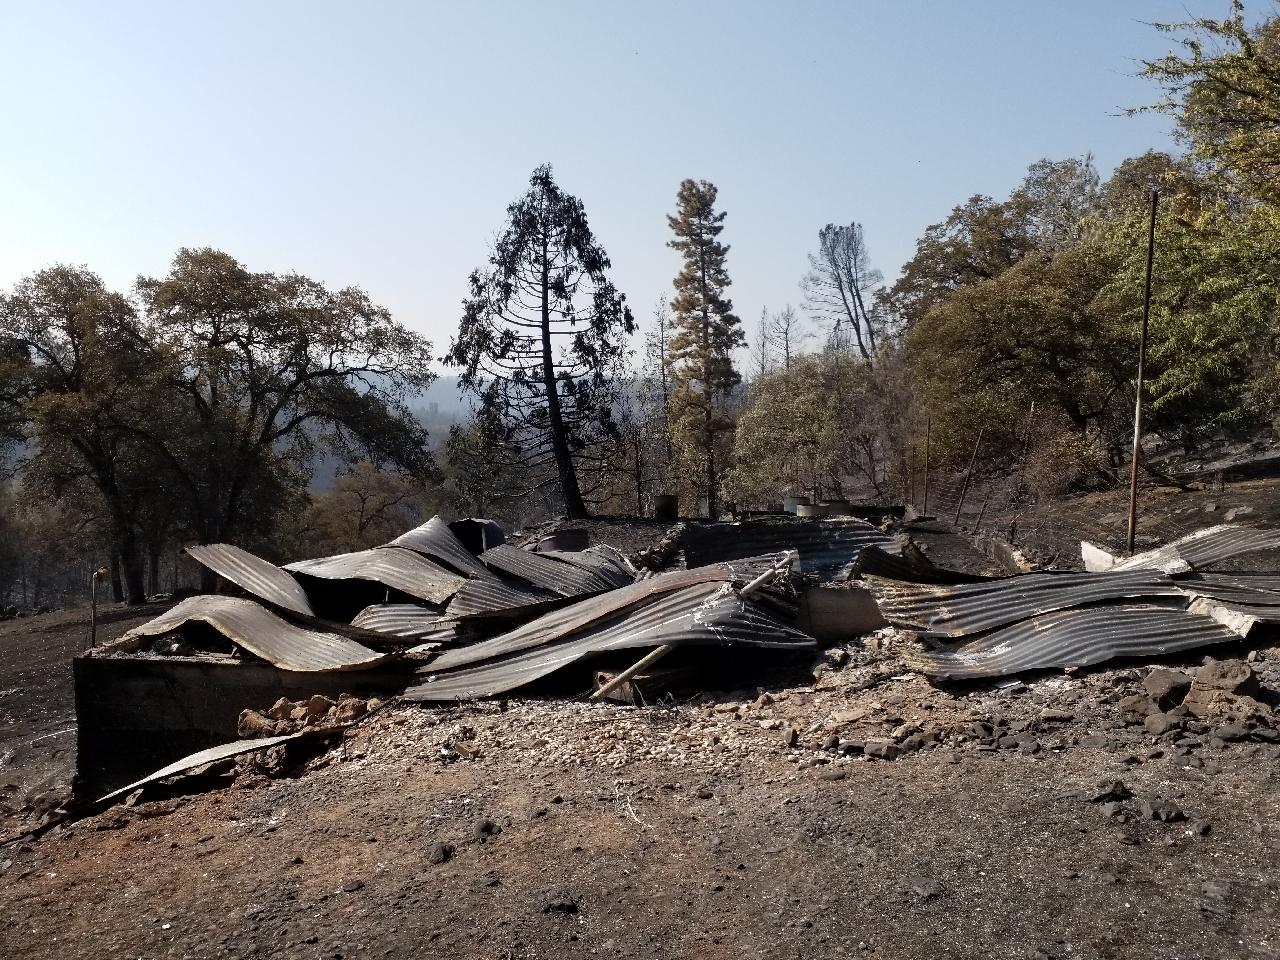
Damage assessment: destroyed